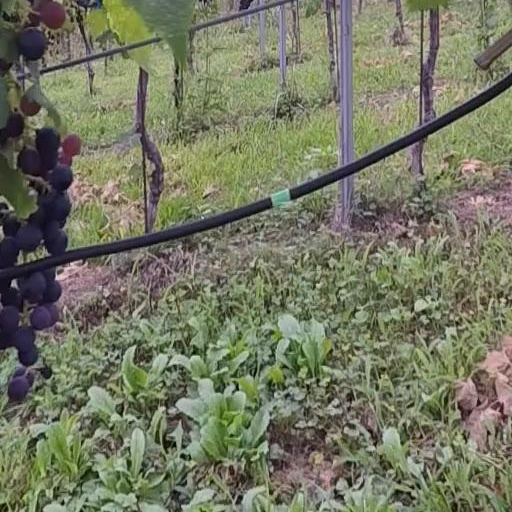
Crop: grape